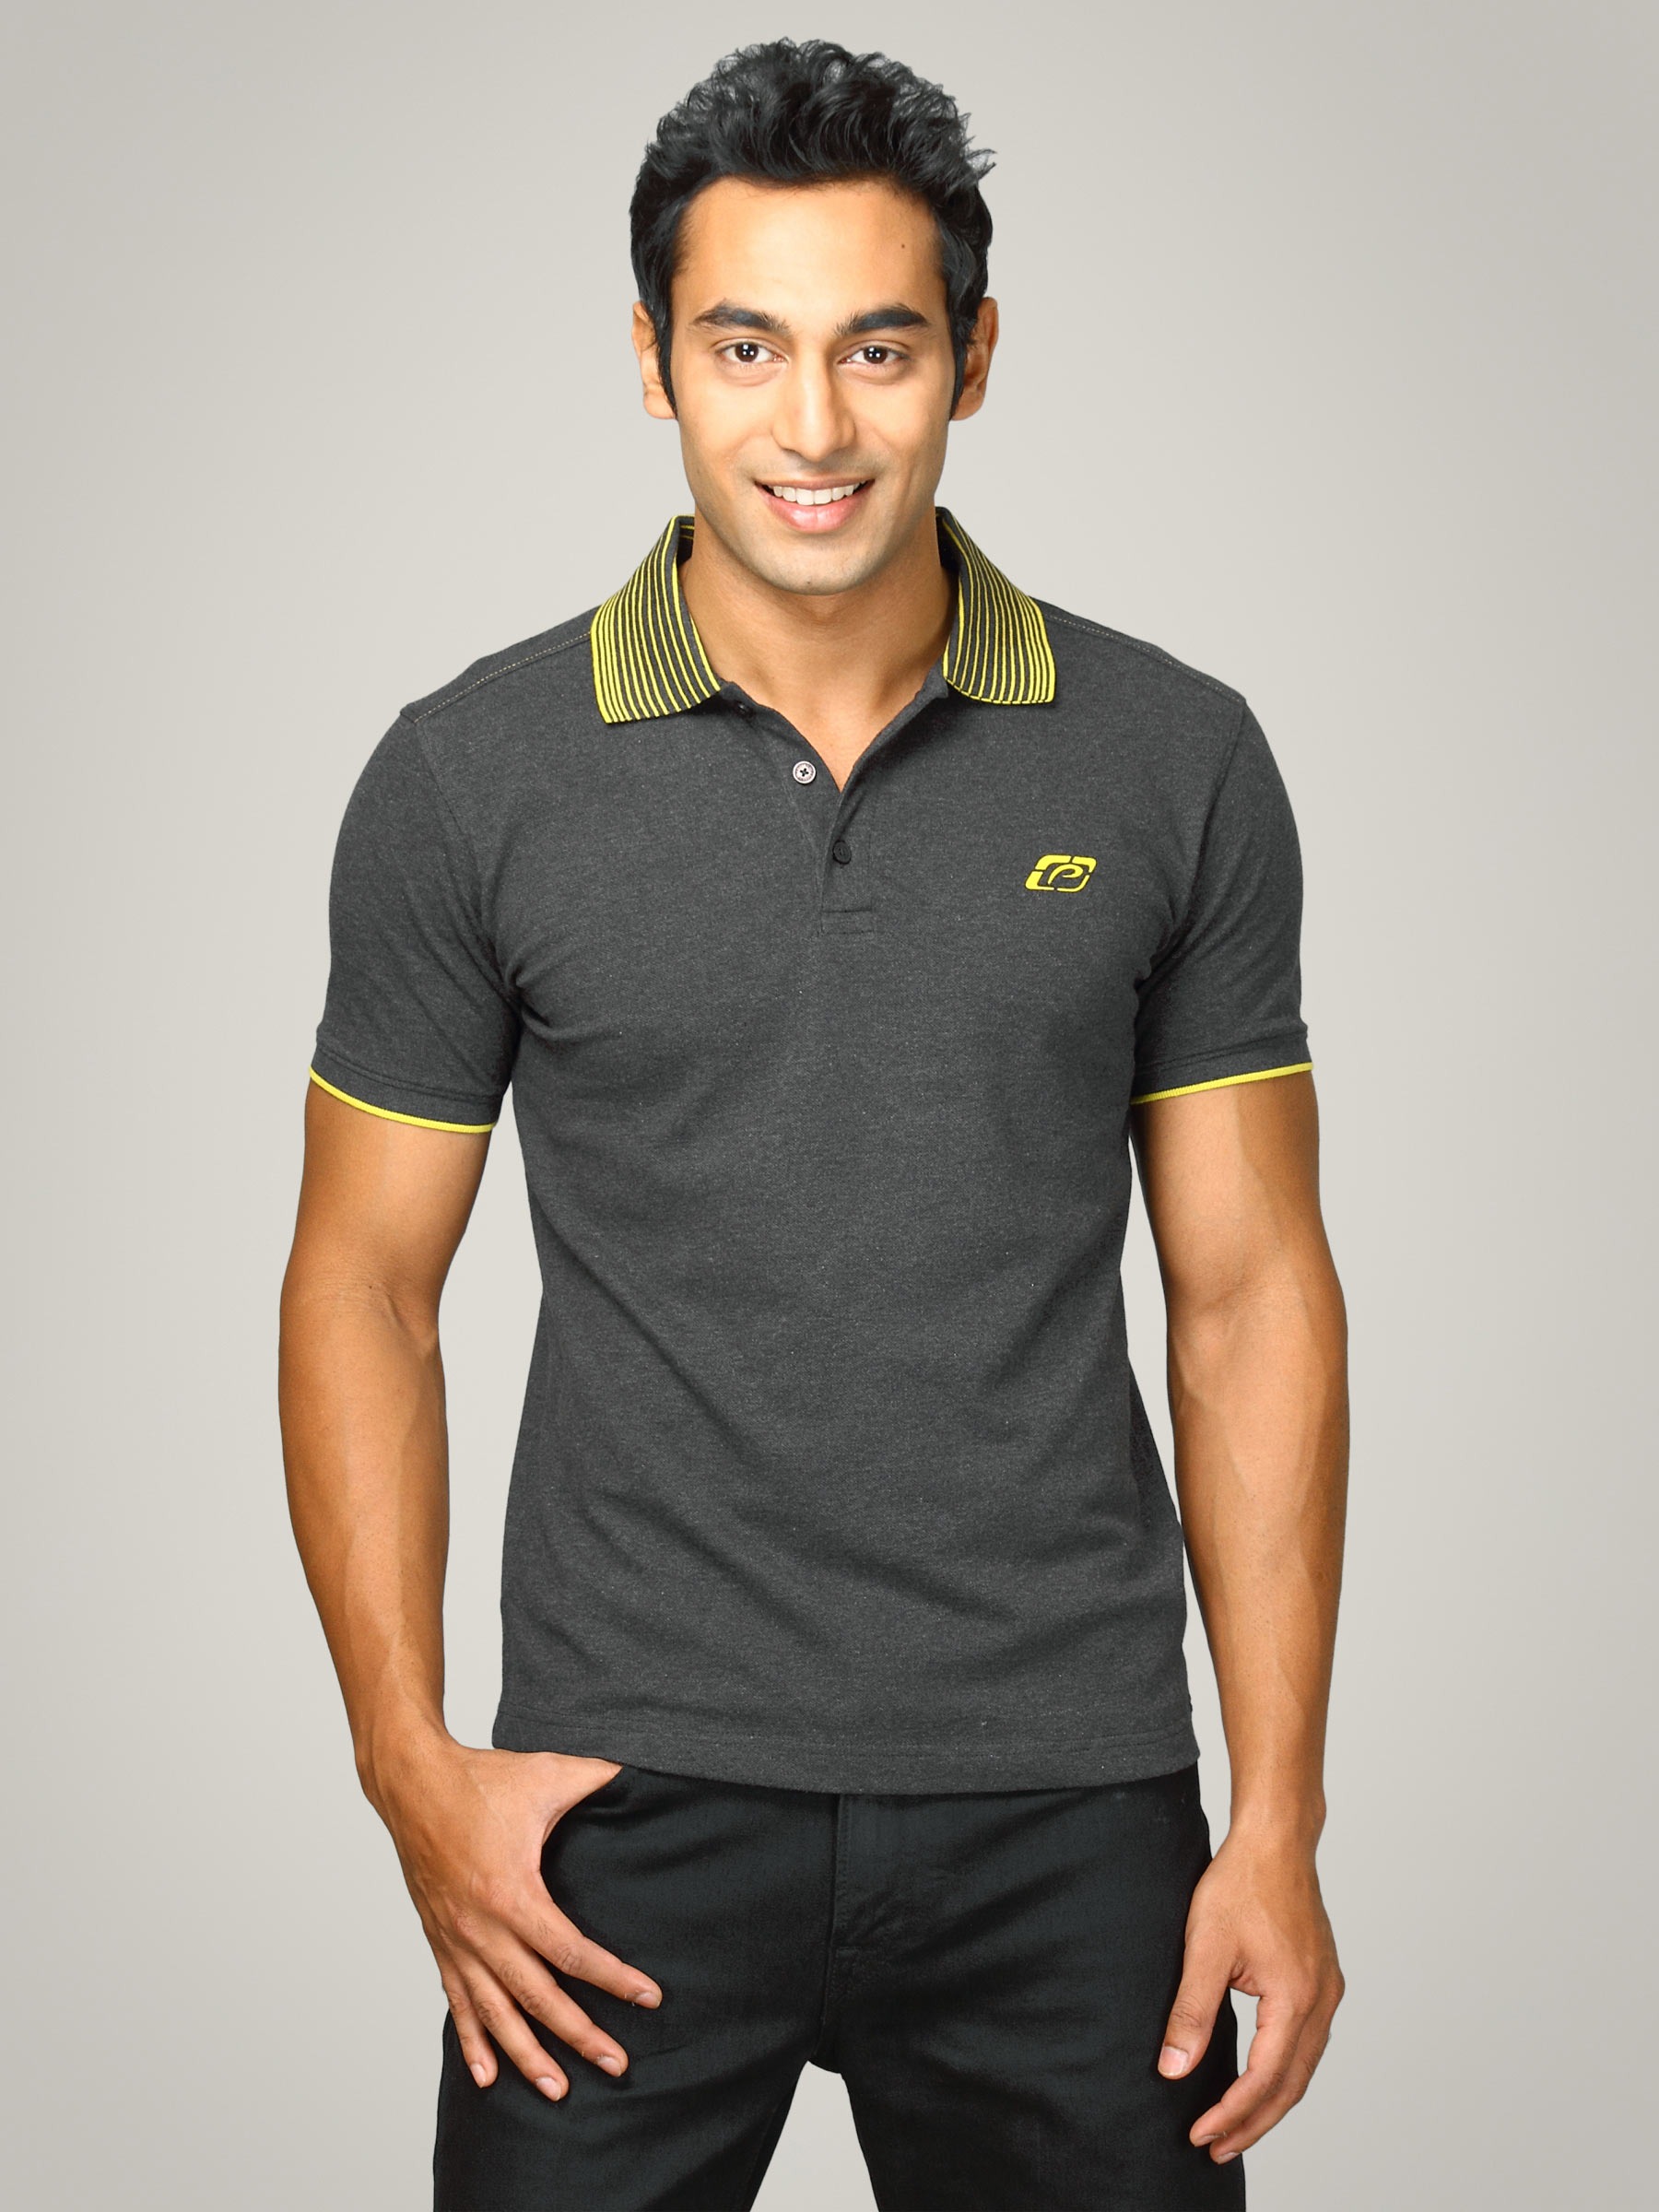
Proline Men Charcoal Grey Polo T-shirt
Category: Apparel / Topwear / Tshirts
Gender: Men
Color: Charcoal
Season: Summer 2011
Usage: Casual